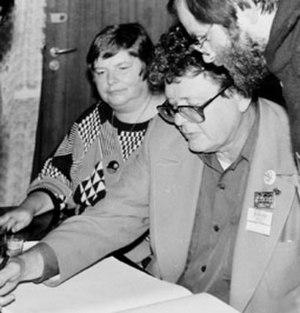
Poul William Anderson, né le 25 novembre 1926 à Bristol en Pennsylvanie et mort le 31 juillet 2001 à Orinda en Californie, est un écrivain américain de science-fiction et de fantasy.